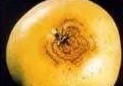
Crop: apple
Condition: rust